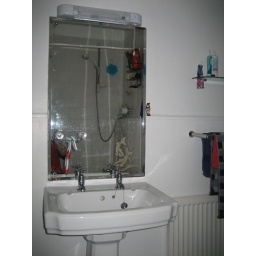
We'll sadly have to leave the 1950's mirror - chamfered edges and those fish in the bottom corner..